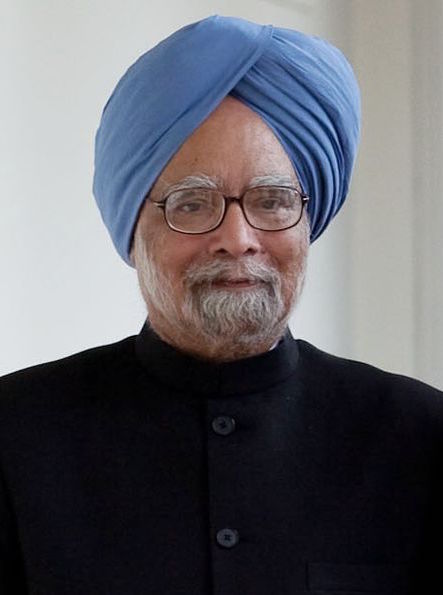
มันโมหัน สิงห์

| name = มันโมหัน สิงห์
| caption = มันโมหัน สิงห์ใน ค.ศ. 2009
| office = ประธานมนตรีอินเดียคนที่ 13
| term_start = 22 พฤษภาคม ค.ศ. 2004
| term_end = 26 พฤษภาคม ค.ศ. 2014
| predecessor = อฏัล พิหารี วาชเปยี
| successor = นเรนทระ โมที
| office1 = รัฐมนตรีว่าการกระทรวงบุคลากร การร้องทุกข์สาธารณะ และเงินบำนาญคนที่ 16
| primeminister1 = ตนเอง
| term_start1 = 23 พฤษภาคม ค.ศ. 2004
| term_end1 = 26 พฤษภาคม ค.ศ. 2014
| predecessor1 = Lal Krishna Advani
| successor1 = นเรนทระ โมที
| office3 = กระทรวงการคลัง (ประเทศอินเดีย)|รัฐมนตรีว่าการกระทรวงการคลังคนที่ 22
| primeminister3 = P. V. Narasimha Rao
| term_start3 = 21 มิถุนายน ค.ศ. 1991
| term_end3 = 16 พฤษภาคม ค.ศ. 1996
| predecessor3 = Yashwant Sinha
| successor3 = Jaswant Singh
| office2 = Leader of the Opposition (India)|ผู้นำฝ่ายค้านในราชยสภา
| primeminister2 = อฏัล พิหารี วาชเปยี
| term_start2 = 21 มีนาคม ค.ศ. 1998
| term_end2 = 21 พฤษภาคม ค.ศ. 2004
| predecessor2 = Sikander Bakht
| birth_place = กาฮ์ (ประเทศปากีสถาน)|กาฮ์ ปัญจาบ (บริติชราช)|ปัญจาบ บริติชราช(ปัจจุบันคือแคว้นปัญจาบ ประเทศปากีสถาน)
| party = คองเกรสแห่งชาติอินเดีย
| nationality = อินเดีย
| children = Upinder Singh|Upinder, Daman Singh|Daman, Amrit
| residence = 3 Motilal Nehru Marg, นิวเดลี
| awards = Padma Vibushan Adam Smith Prize
| image = Manmohan Singh in 2009.jpg
| office4 = สมาชิกรัฐสภา ราชยสภา
| term_start4 = 1 ตุลาคม ค.ศ. 1991
| term_end4 = 14 มิถุนายน ค.ศ. 2019
| constituency4 = อัสสัม
| office5 = สมาชิกรัฐสภา ราชยสภา
| term_start5 = 19 สิงหาคม ค.ศ. 2019
| constituency5 = ราชสถาน
มันโมหัน สิงห์ (, ; เกิดวันที่ 26 กันยายน ค.ศ. 1932) หรือ มันโมฮัน ซิงห์ เป็นอดีตประธานมนตรีอินเดียที่ดำรงตำแหน่งใน ค.ศ. 2004 ถึง 2014 ปัจจุบันดำรงตำแหน่งสมาชิกรัฐสภา ราชยสภา|สมาชิกรัฐสภาในราชยสภา โดยเป็นตัวแทนรัฐราชสถาน
==ชีวิตช่วงต้นและการศึกษา==
สิงห์เกิดในวันที่ 26 กันยายน ค.ศ. 1932 ที่กาฮ์ (ประเทศปากีสถาน)|กาฮ์ ปัญจาบ (บริติชราช)|ปัญจาบ บริติชราช เป็นลูกชายของ คุรมุข สิงห์ (Gurmukh Singh) กับ อมฤต กาวร์ (Amrit Kaur) เขาอยู่ในครอบครัวที่นับถือศาสนาซิกข์
เขาเข้าศึกษาที่มหาวิทยาลัยปัญจาบ ซึ่งตอนนั้นอยู่ที่ Hoshiarpur|โหศิยัรปุระ ปัญจาบ ในสาขาเศรษฐศาสตร์และได้รับปริญญาตรีและโทใน ค.ศ. 1952 และ 1954 ตามลำดับ ตอนที่เป็นนักศึกษาSt John's College, Cambridge|วิทยาลัยเซนต์จอห์นใน ค.ศ. 1957 เขาสอบผ่านในสาขาเศรษฐศาสตร์แบบไตรโพส (Tripos) ของมหาวิทยาลัยเคมบริดจ์
หลังเรียนที่เคมบริดจ์เสร็จแล้ว สิงห์เดินทางกลับอินเดียแล้วประกอบอาชีพเป็นครูที่มหาวิทยาลัยปัญจาบMark Tully. " Architect of the New India". "Cambridge Alumni Magazine". Michaelmas 2005.
== อ้างอิง==
==แหล่งข้อมูลอื่น==
* Prime Minister Manmohan Singh "Prime Ministers Office, Archived"
* Profile and CV of Prime Minister Manmohan Singh "Prime Ministers Office, Archived"
* Cabinet of Prime Minister Manmohan Singh "Prime Ministers Office, Archived"
*
*
*
หมวดหมู่:บุคคลที่เกิดในปี พ.ศ. 2475
หมวดหมู่:ประธานมนตรีอินเดีย
หมวดหมู่:รัฐมนตรีว่าการกระทรวงการต่างประเทศอินเดีย
หมวดหมู่:ชาวอินเดียที่นับถือศาสนาซิกข์
หมวดหมู่:บุคคลจากรัฐปัญจาบ